Bérenger Saunière

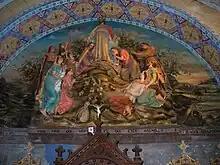
Bas-relief of Jesus giving the Sermon on the Mount

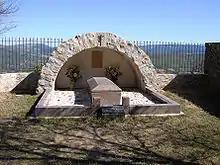
Saunière's Grave in Rennes-le-Château

The presbytery was one of several building projects Saunière launched around the village. He renovated the interior and exterior of the local church, as recommended by the architect Guiraud Cals in his report dated 1853. A receipt dated 5 June 1887 shows the first renovations involved the re-flooring of the church. A new altar to the value of 700 francs was donated by a wealthy benefactress of monarchist persuasion, Mme Marie Cavailhé, in July 1887. New stained-glass windows were fitted that cost 1,350 francs, which Saunière settled in three installments – April 1897, April 1899, and January 1900.